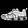
Label: Sneaker